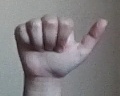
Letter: dhad